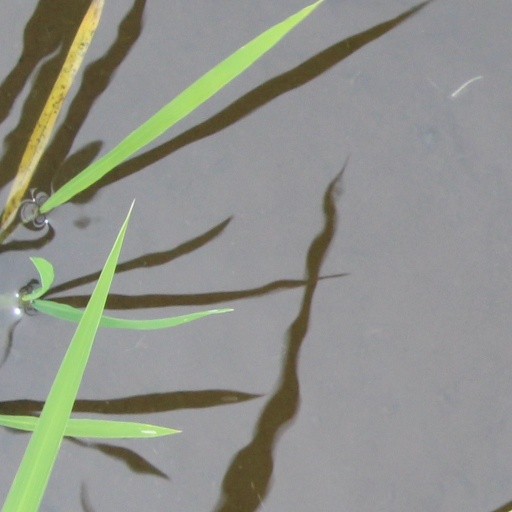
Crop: rice